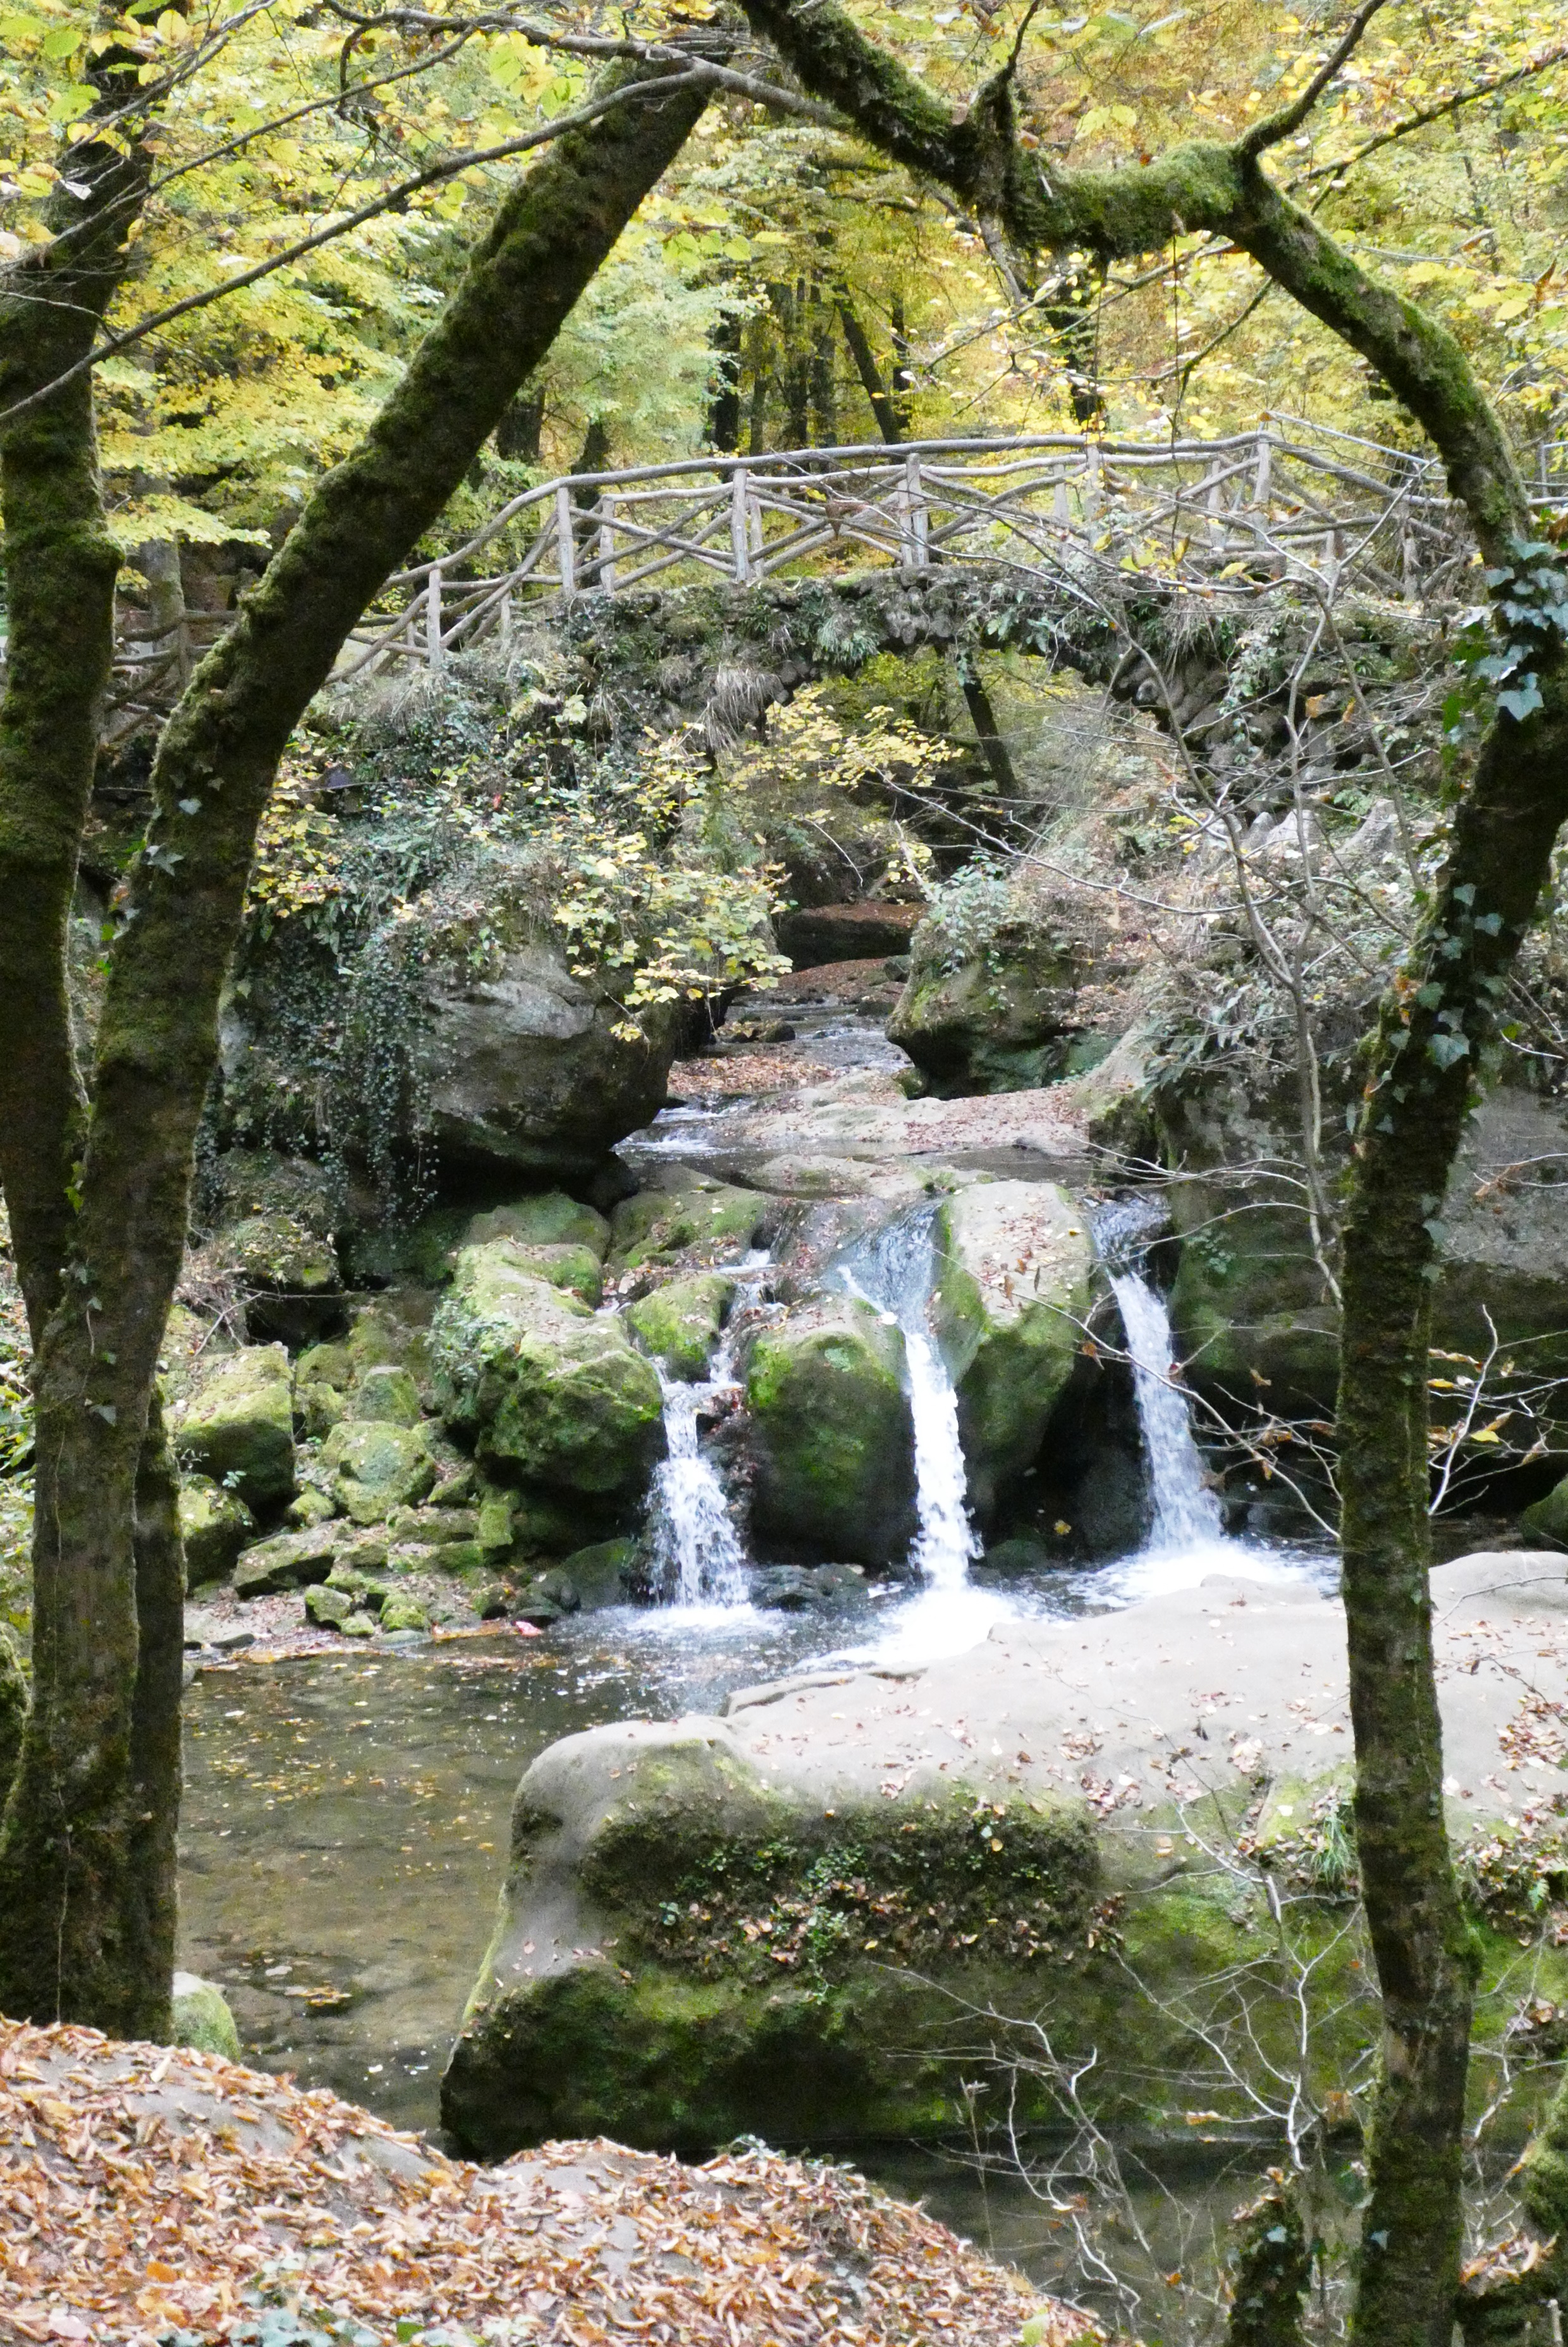
luxembourg, autumn, colors, leaves, temple, water, nature, body of water, watercourse, stream, water resources, waterfall, vegetation, nature reserve, leaf, tree, creek, woodland, water feature, plant, arroyo, reflection, landscape, river, spring, rock, moss, state park, riparian zone, branch, old growth forest, tributary, non vascular land plant